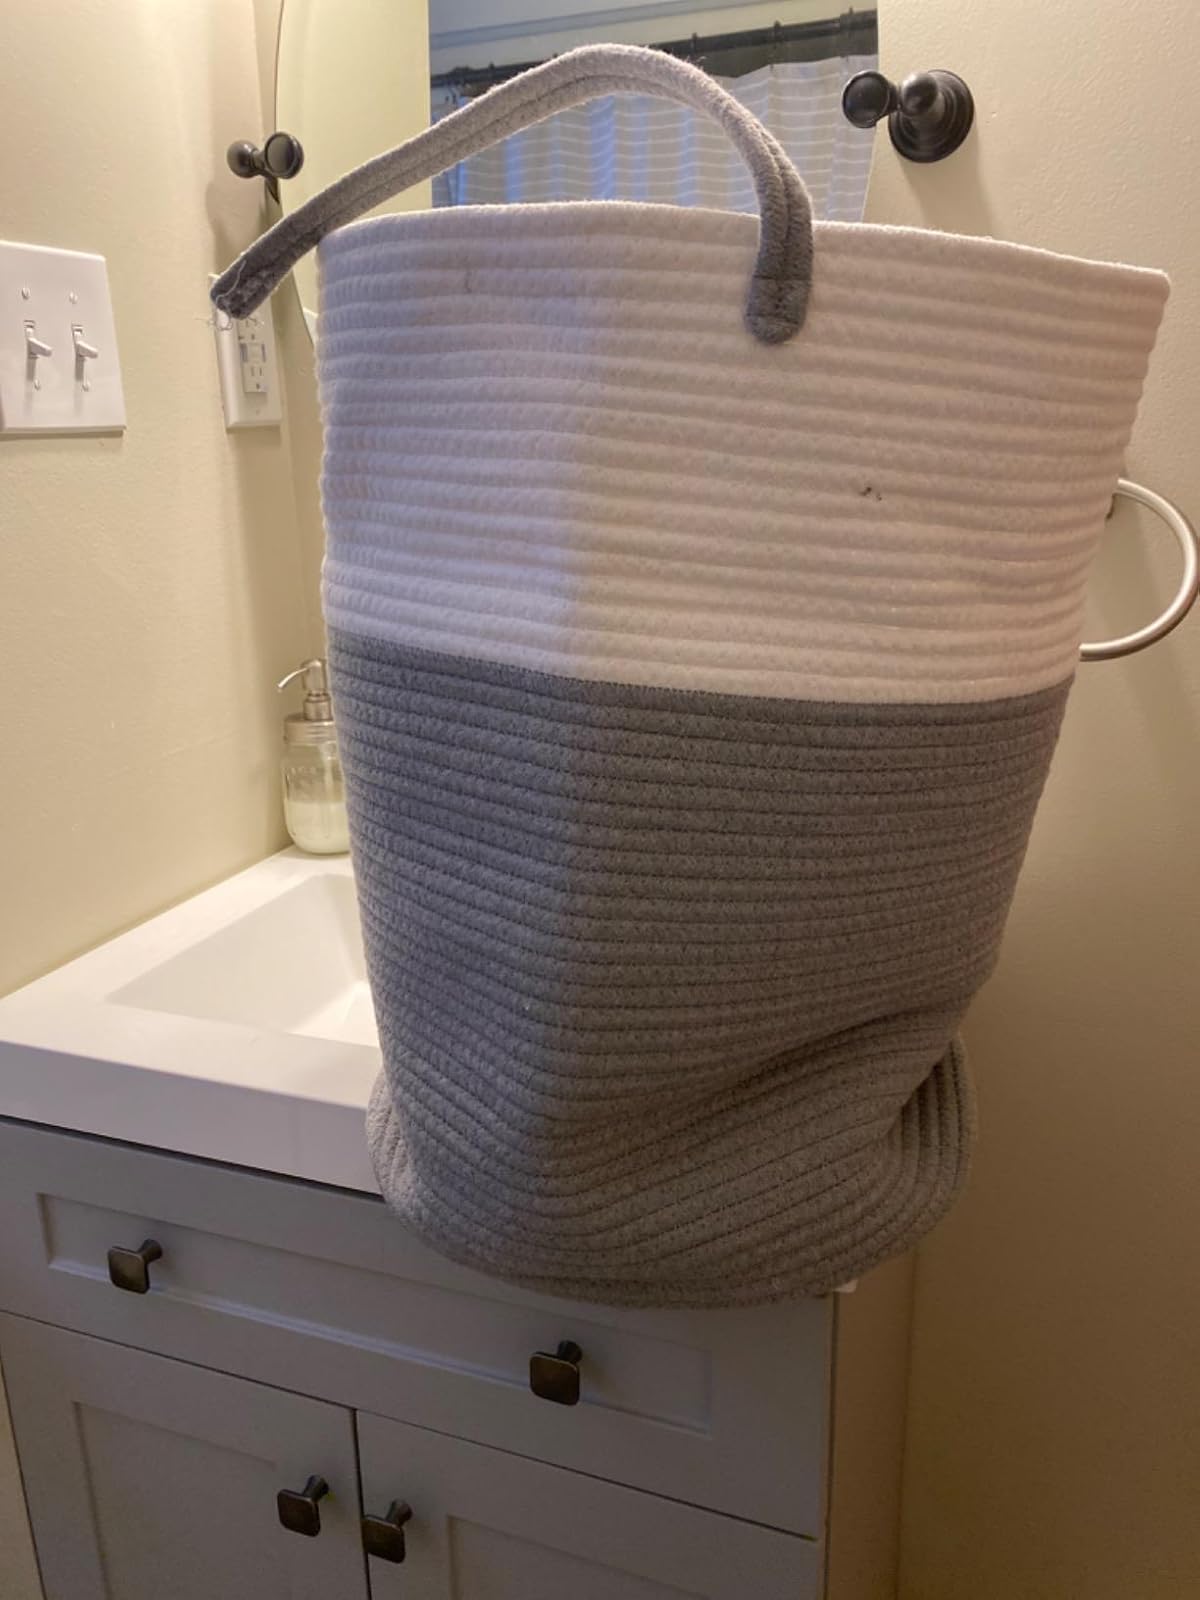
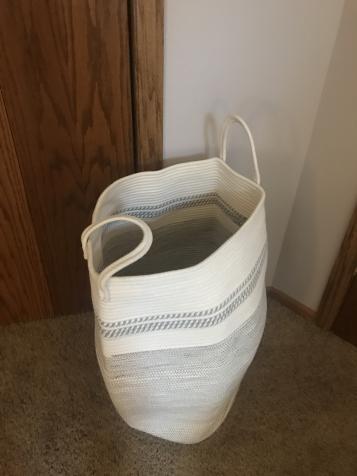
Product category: items_hamper
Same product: no